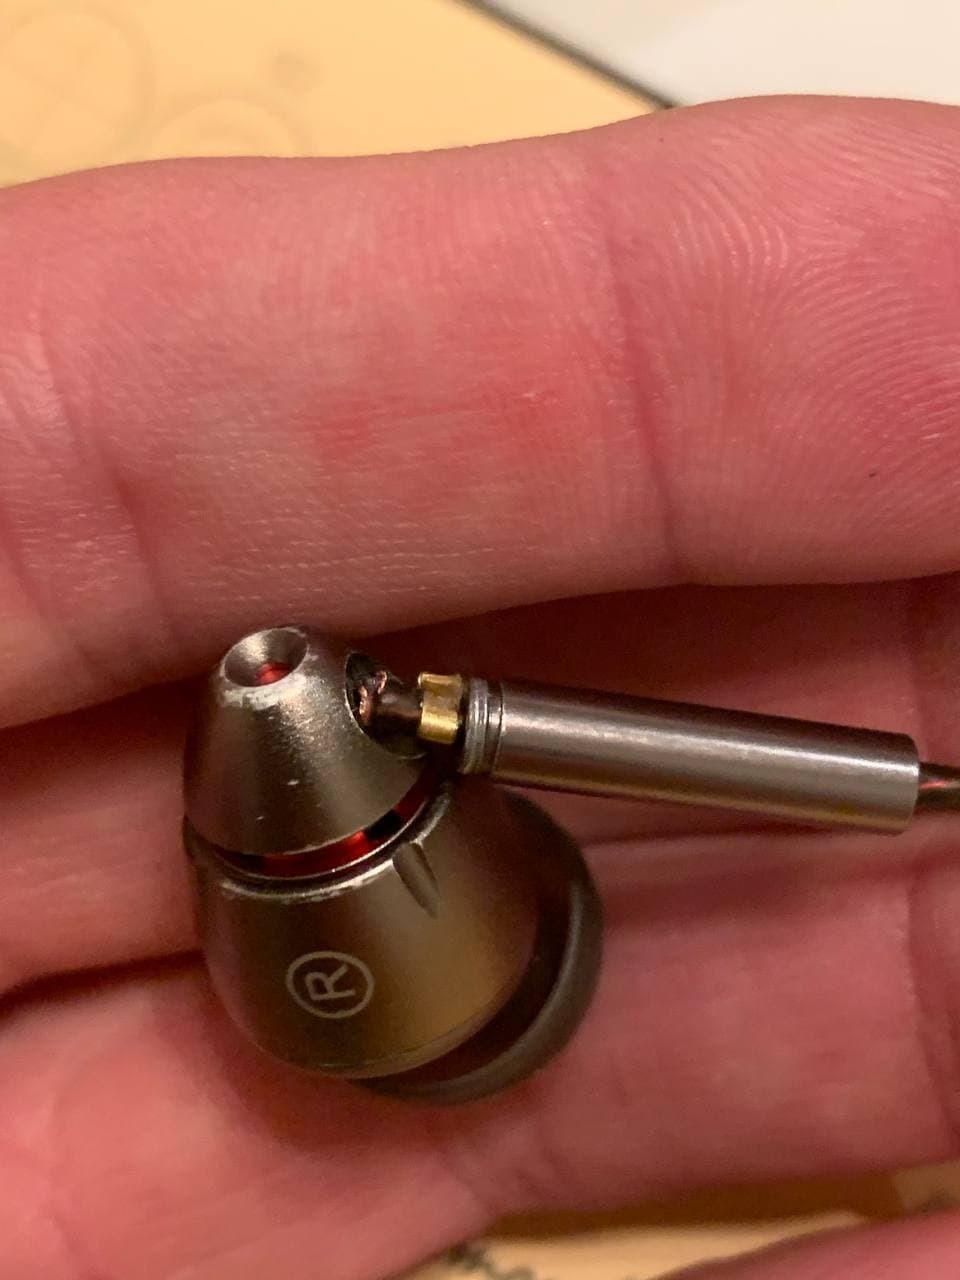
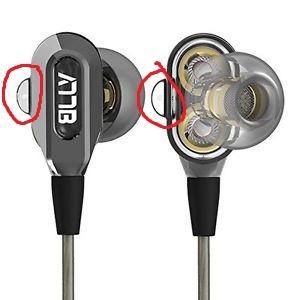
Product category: headphones
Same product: no